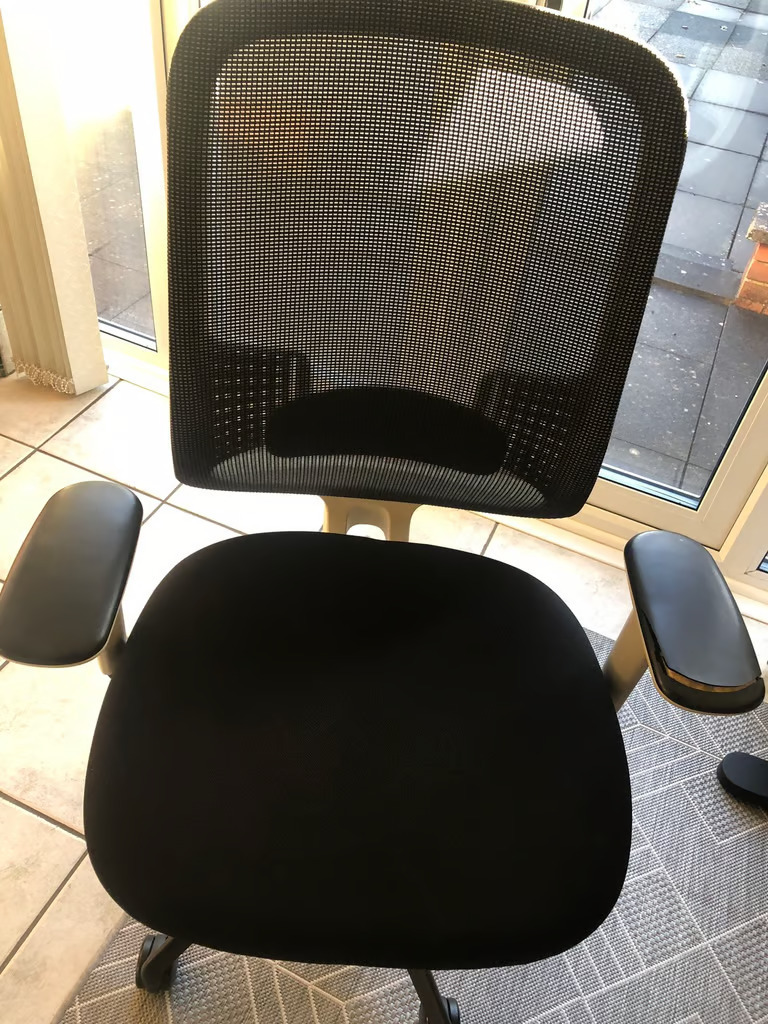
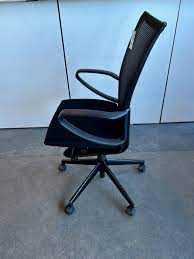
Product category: items_chair
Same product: no